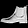
Label: Ankle boot